Question: What part of the clock is orange?
Tambaya: Waki ɓangaren agogonne mai ruwan lemo?
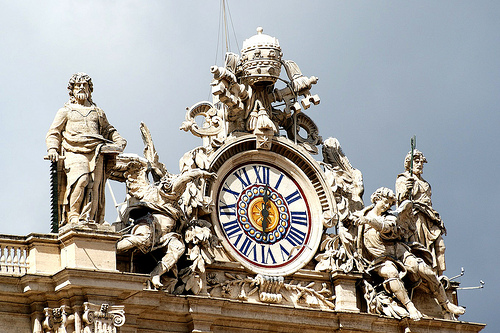
Answer: The center.
Amsa: Tsakiyan.